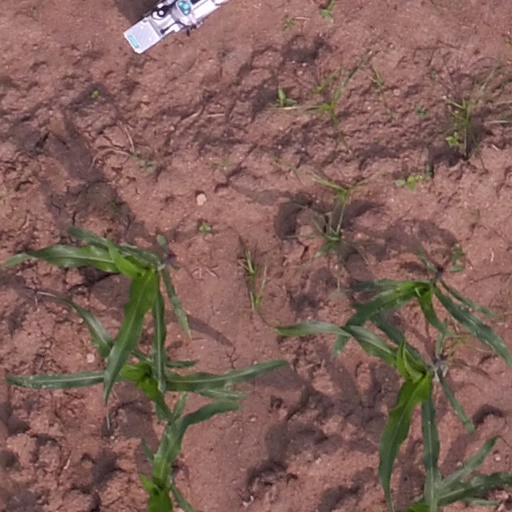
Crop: maize; corn